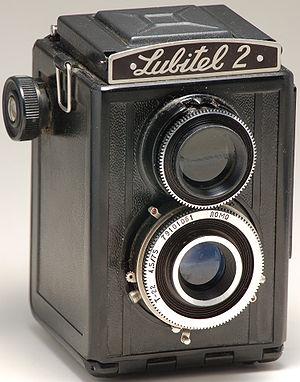
Le Lomo Lubitel est un appareil photographique reflex bi-objectifs moyen format fabriqué en Russie de 1949 à 1993.